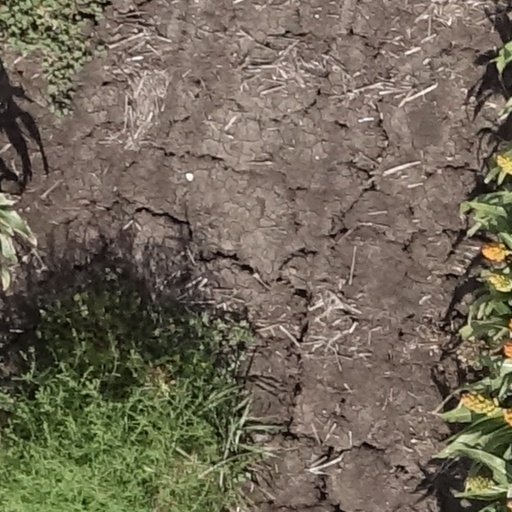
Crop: sorghum